155–171 Oakhill Road

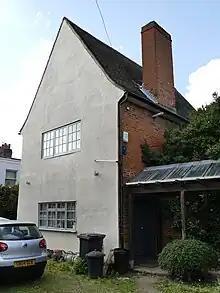
Laundry building at 155–171 Oakhill Road

Interiors have original features such as green tiled fireplaces and built in cupboards. The laundry building has been used as a commercial office, but as of August 2023 has planning permission for conversion to a four bedroom house.